Three Little Maids

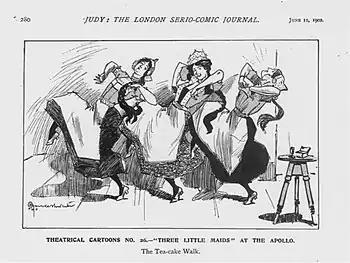
Contemporary cartoon of "Three Little Maids"

Three Little Maids is an Edwardian musical comedy by Paul Rubens, with additional songs by Percy Greenbank and Howard Talbot. The story concerns three simple curate's daughters who go to London to earn their livings serving tea in a Bond Street tea shop. They become the romantic rivals of three ladies of fashion but succeed because of their freshness.